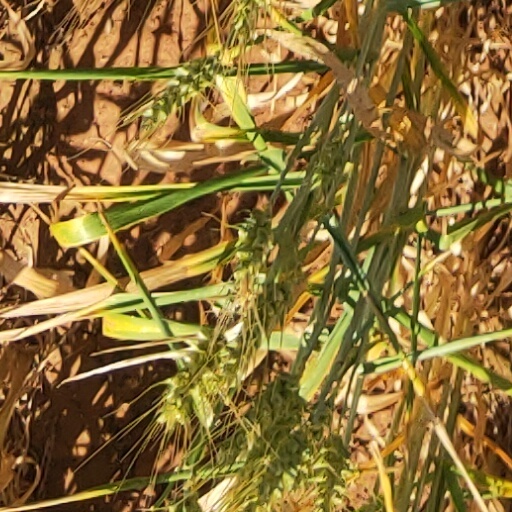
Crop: wheat